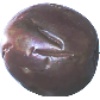
Label: Passion Fruit 1